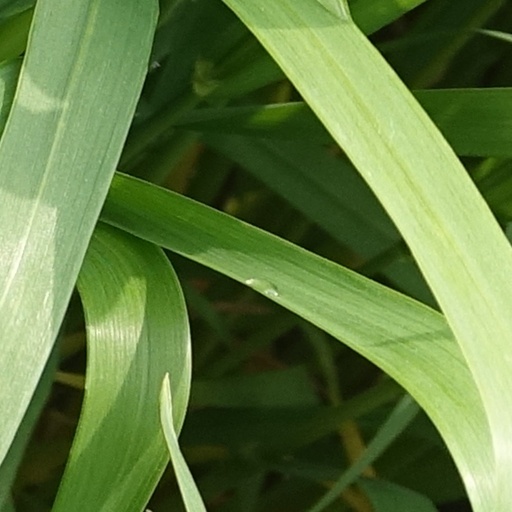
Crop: wheat